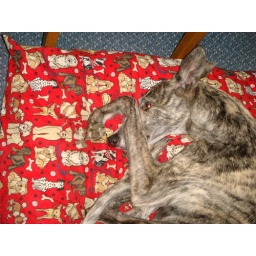
Our dog neighbor Sophie on a stayover, sleeping with her eyes open. Note tail under chin